Winslow Rural District

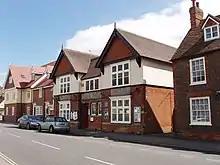
28 High Street, Winslow: council's headquarters 19451974.

In 1945 the council moved to 28-30 High Street, comprising an 1860s house called "The Elms" at 30 High Street and the adjoining office building at 28 High Street, which had been built in 1889 by a local solicitor. The council was then based at 28-30 High Street until its abolition.